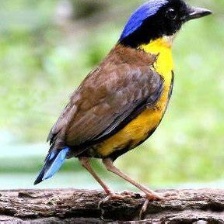
Species: GURNEYS PITTA
Scientific name: HYDRORNIS GURNEYI